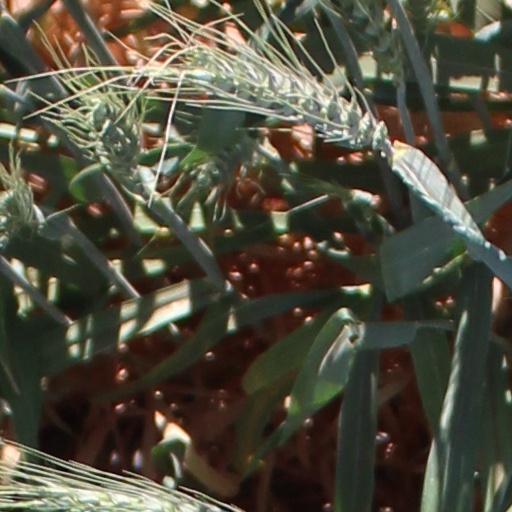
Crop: wheat